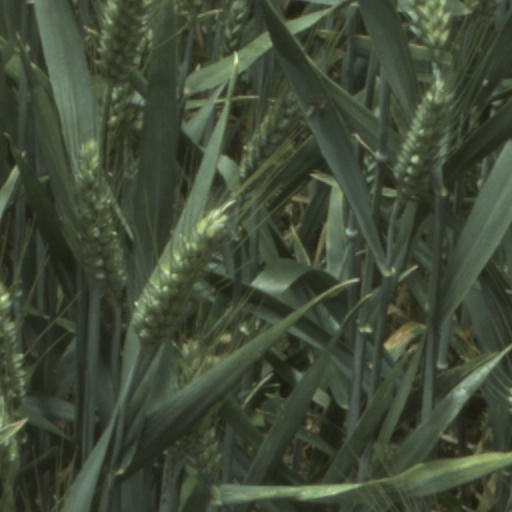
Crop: wheat